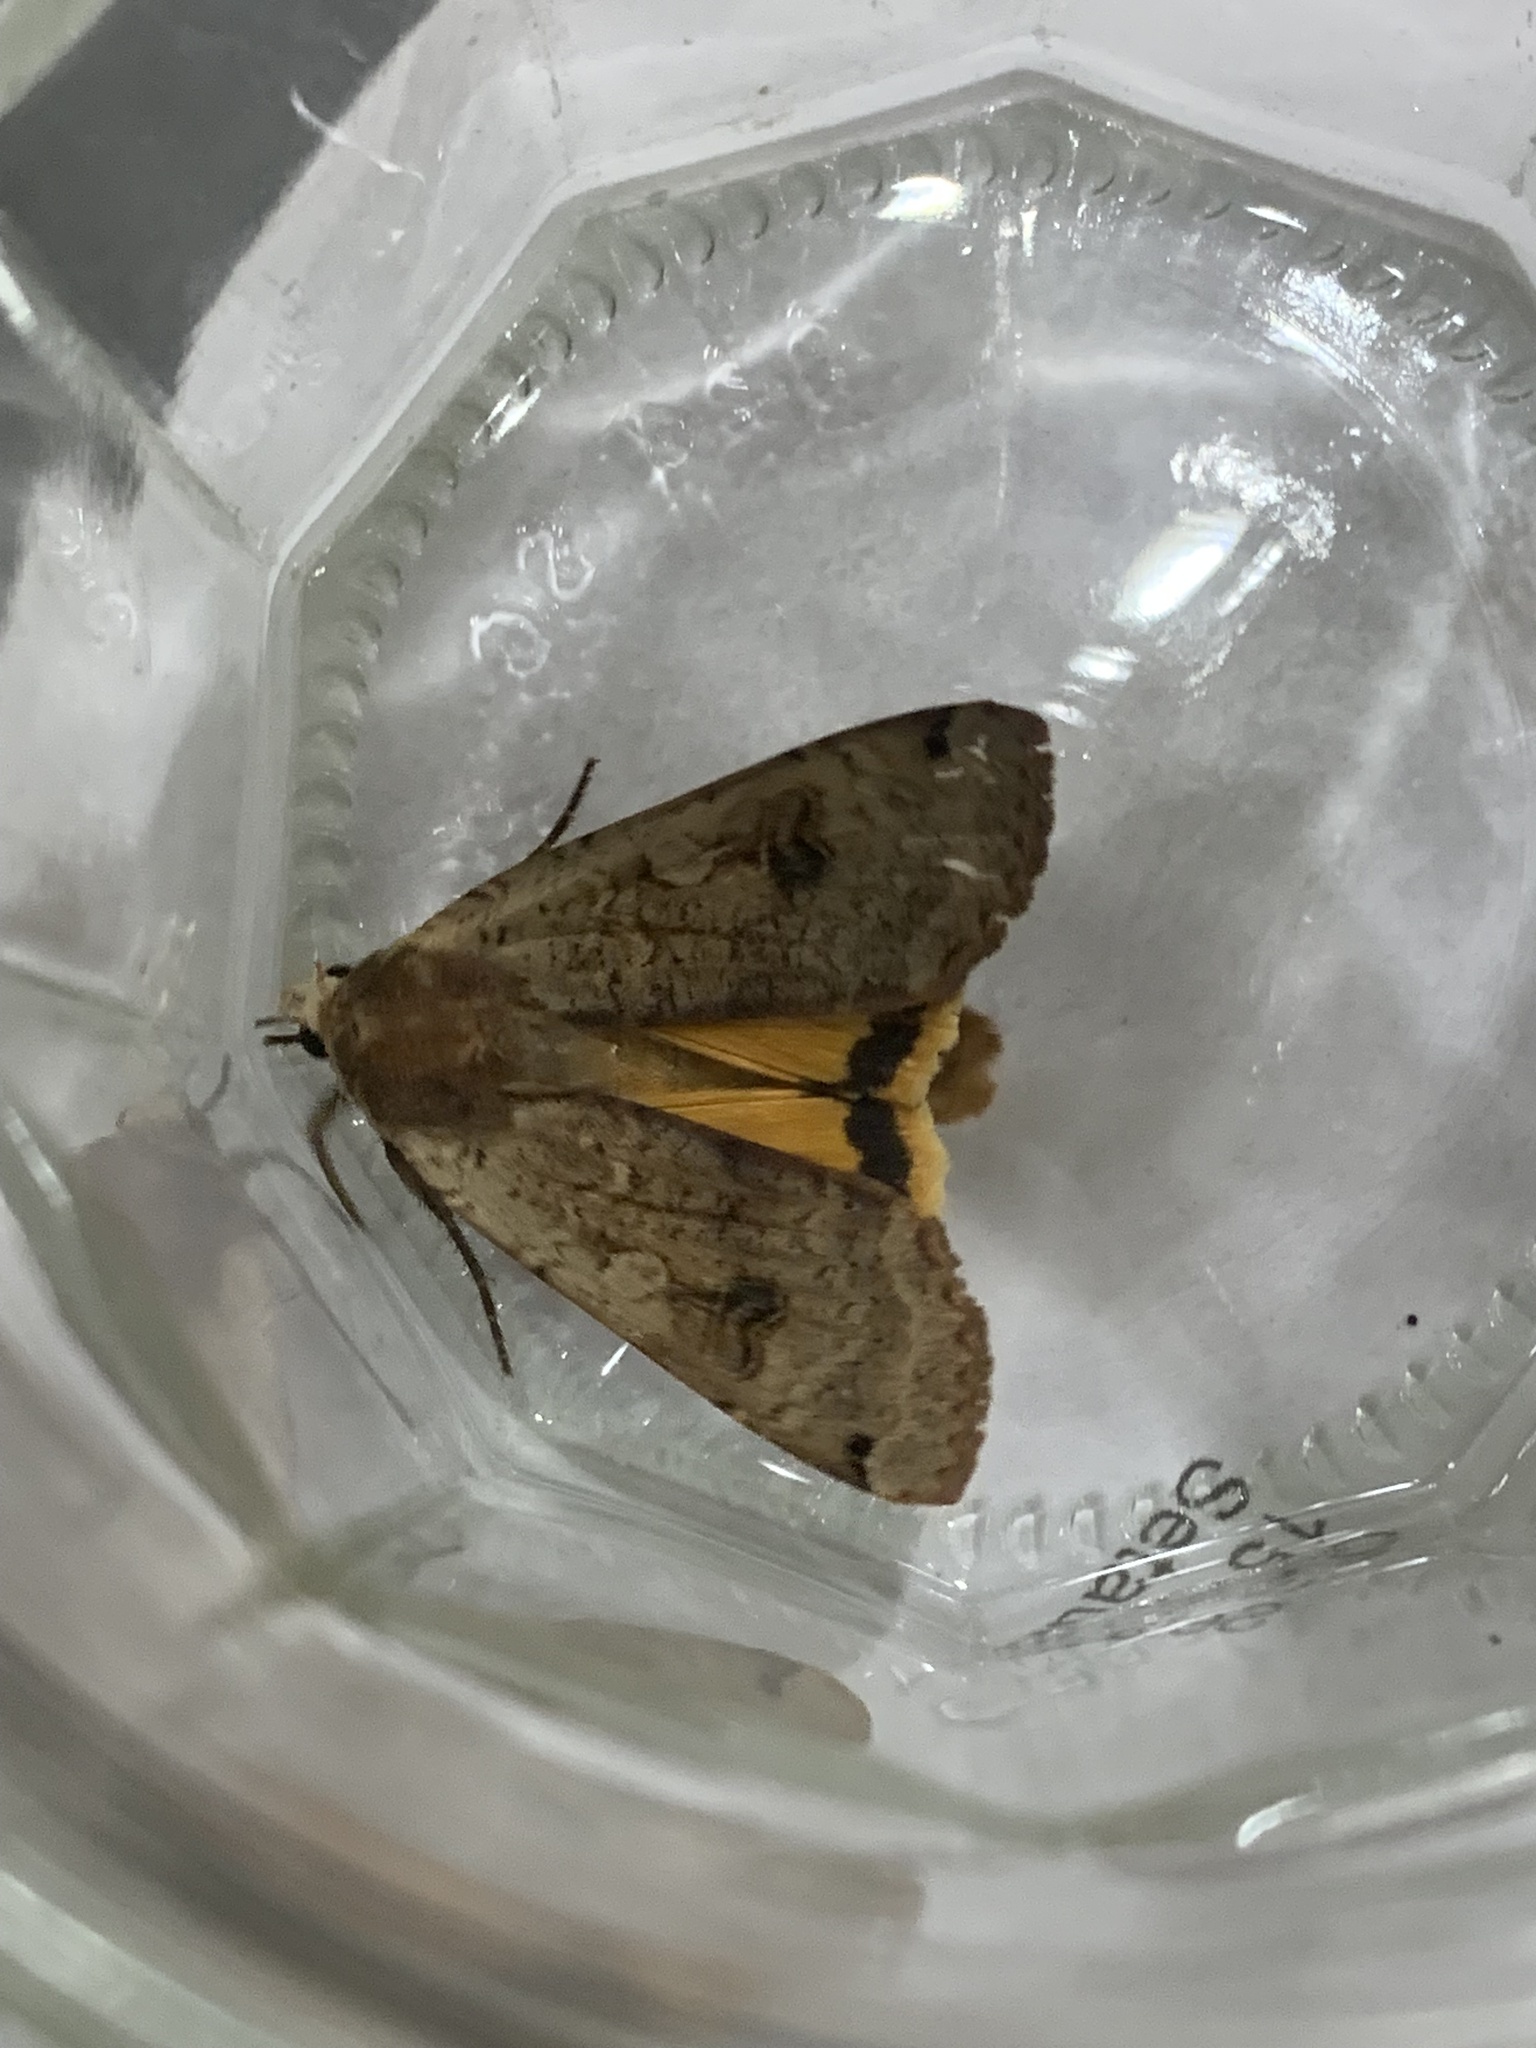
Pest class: cutworms